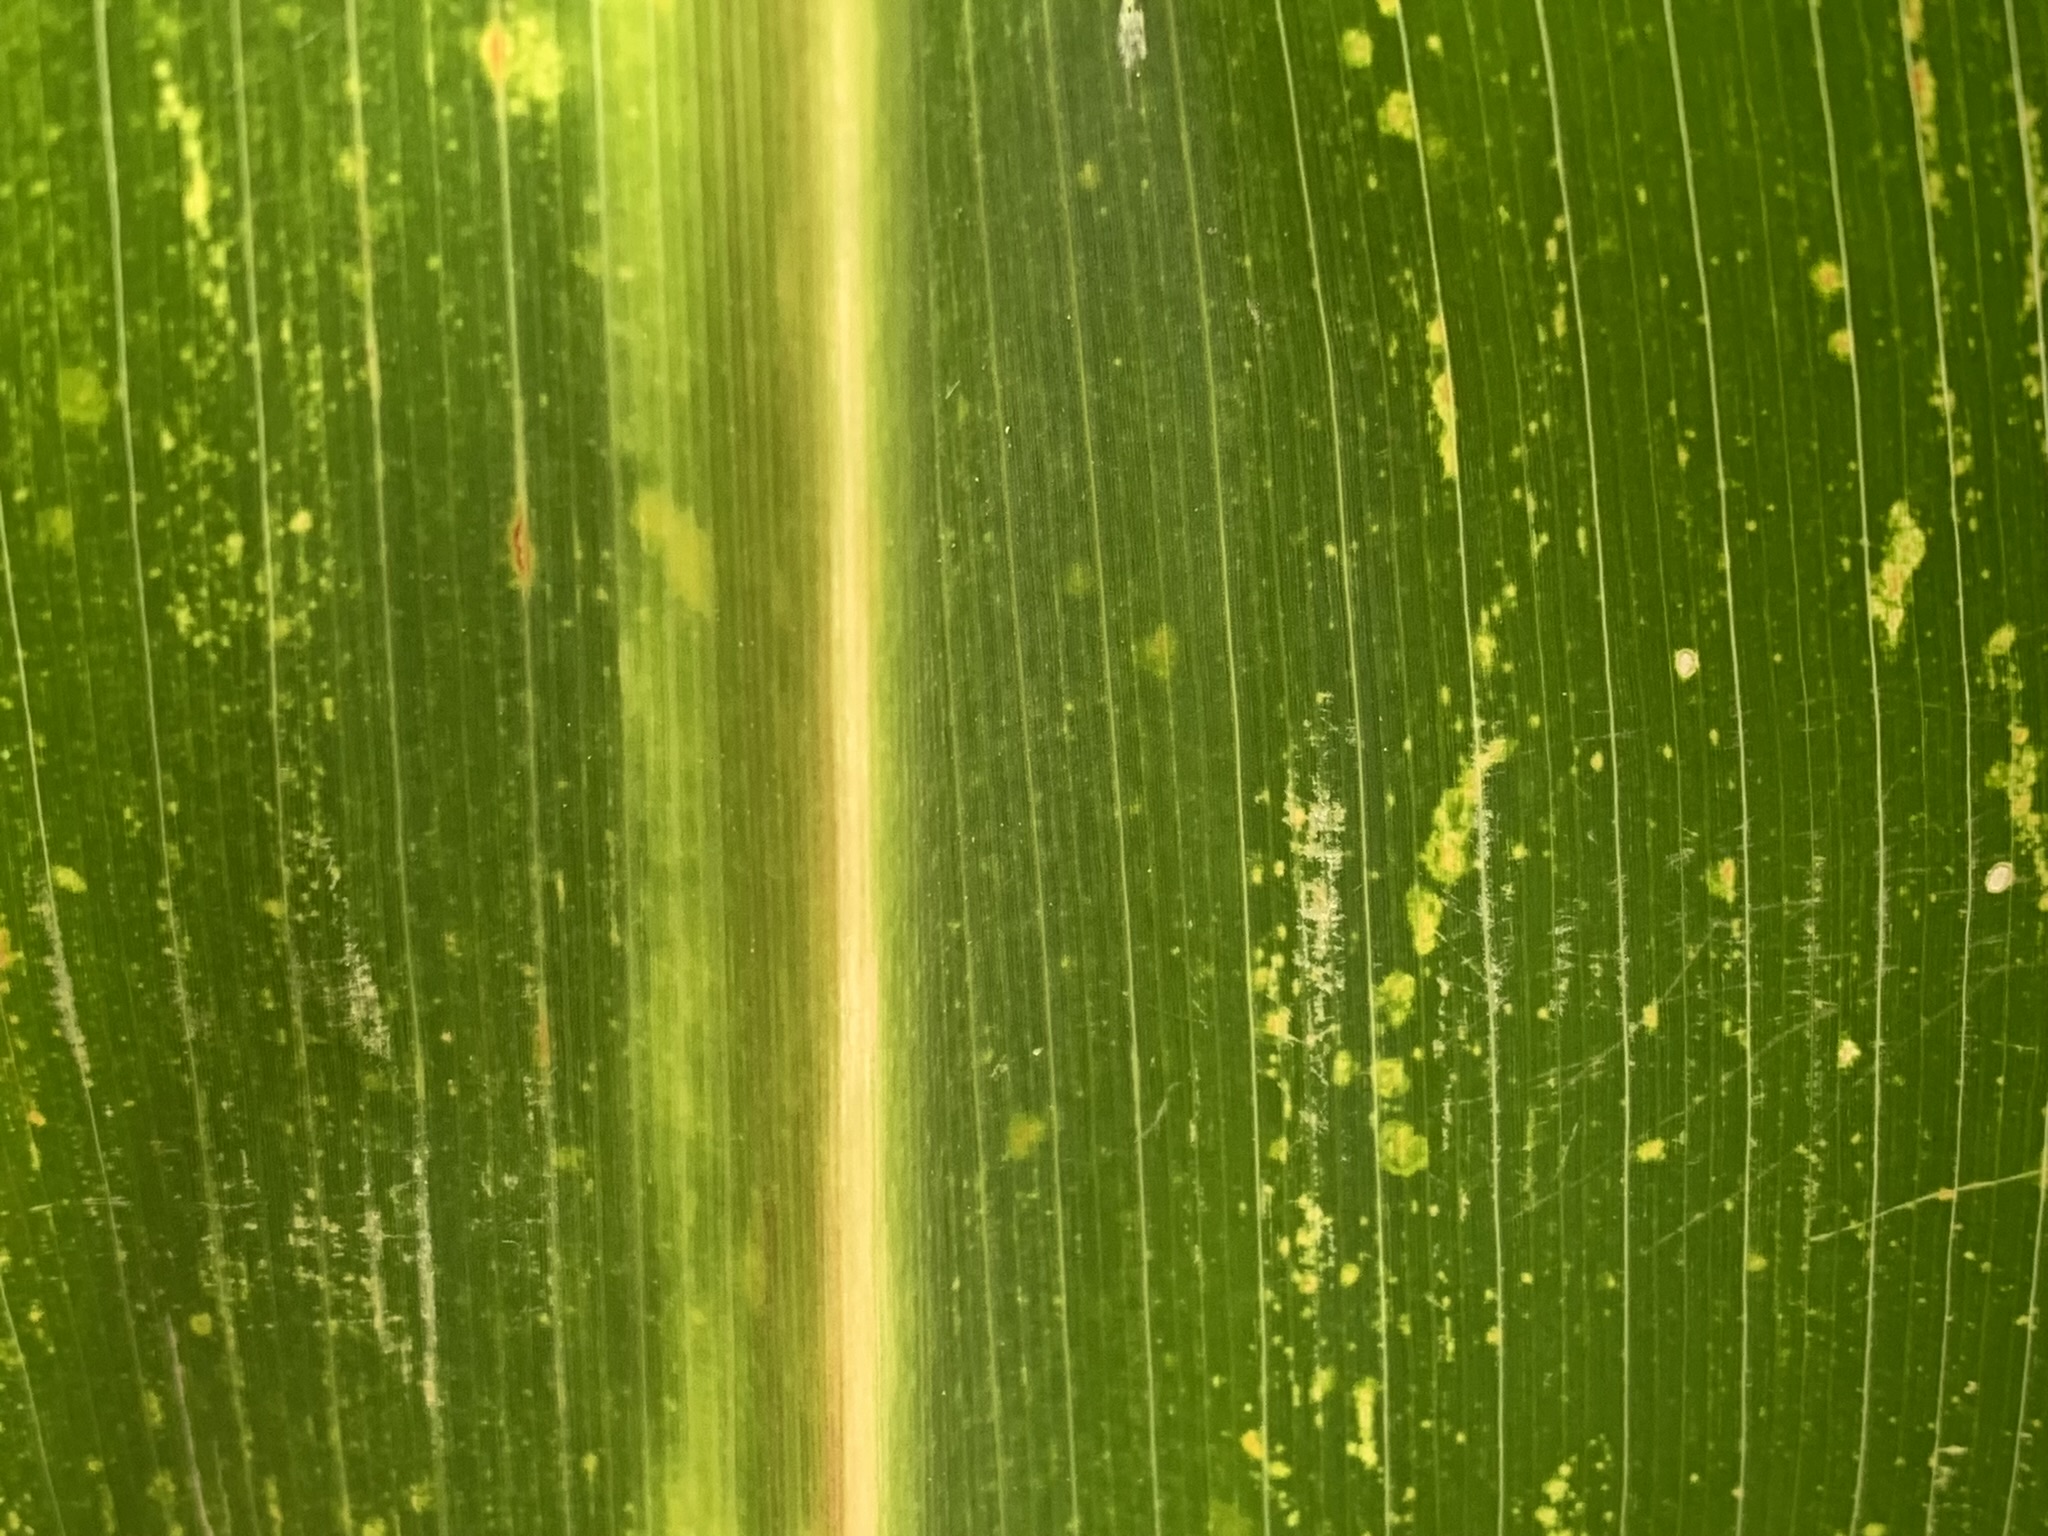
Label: MLN